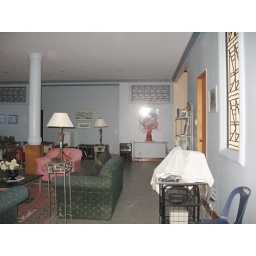
beach house for sale in cebu philippines